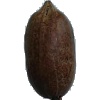
Label: nut_pecan